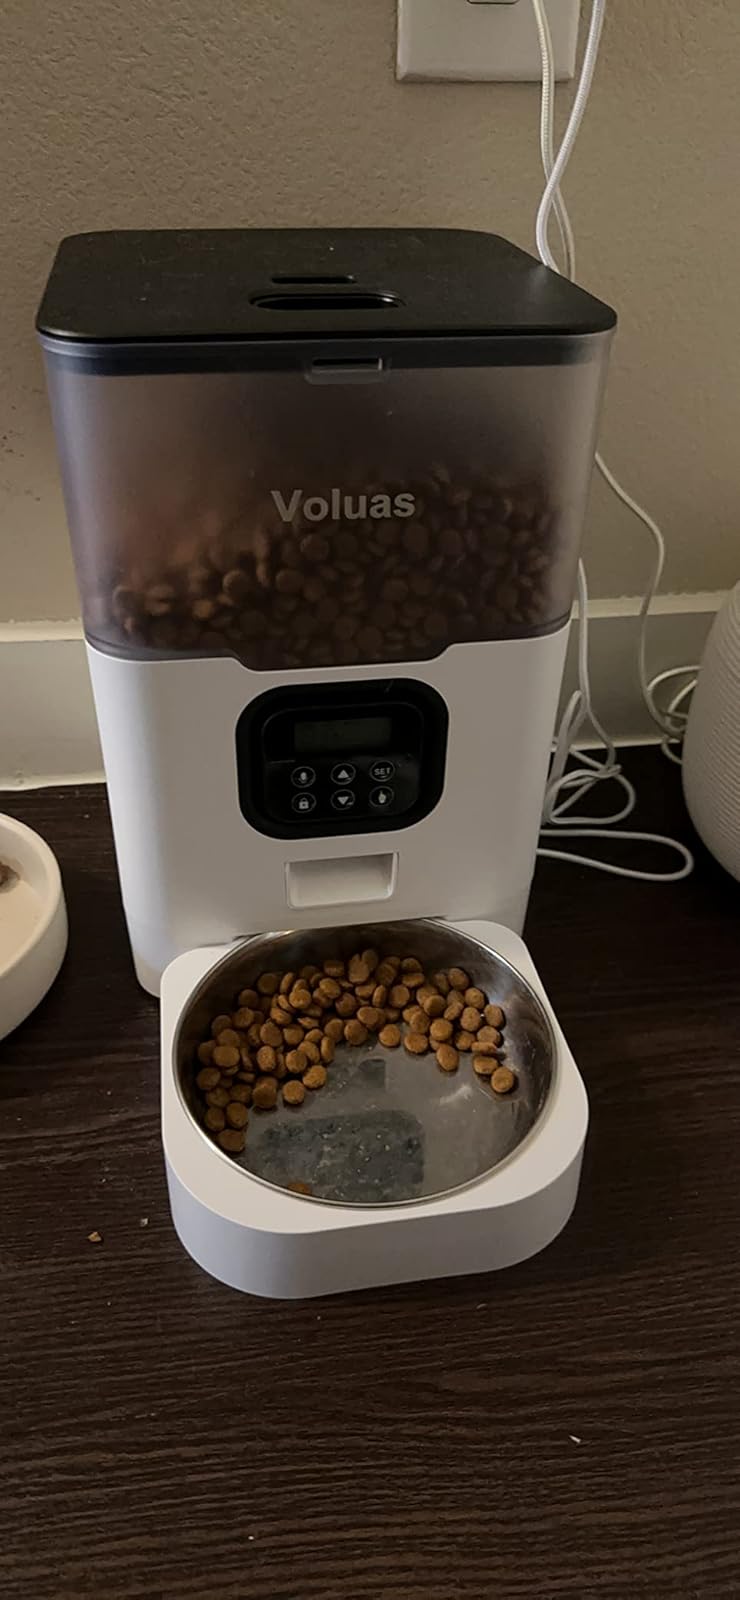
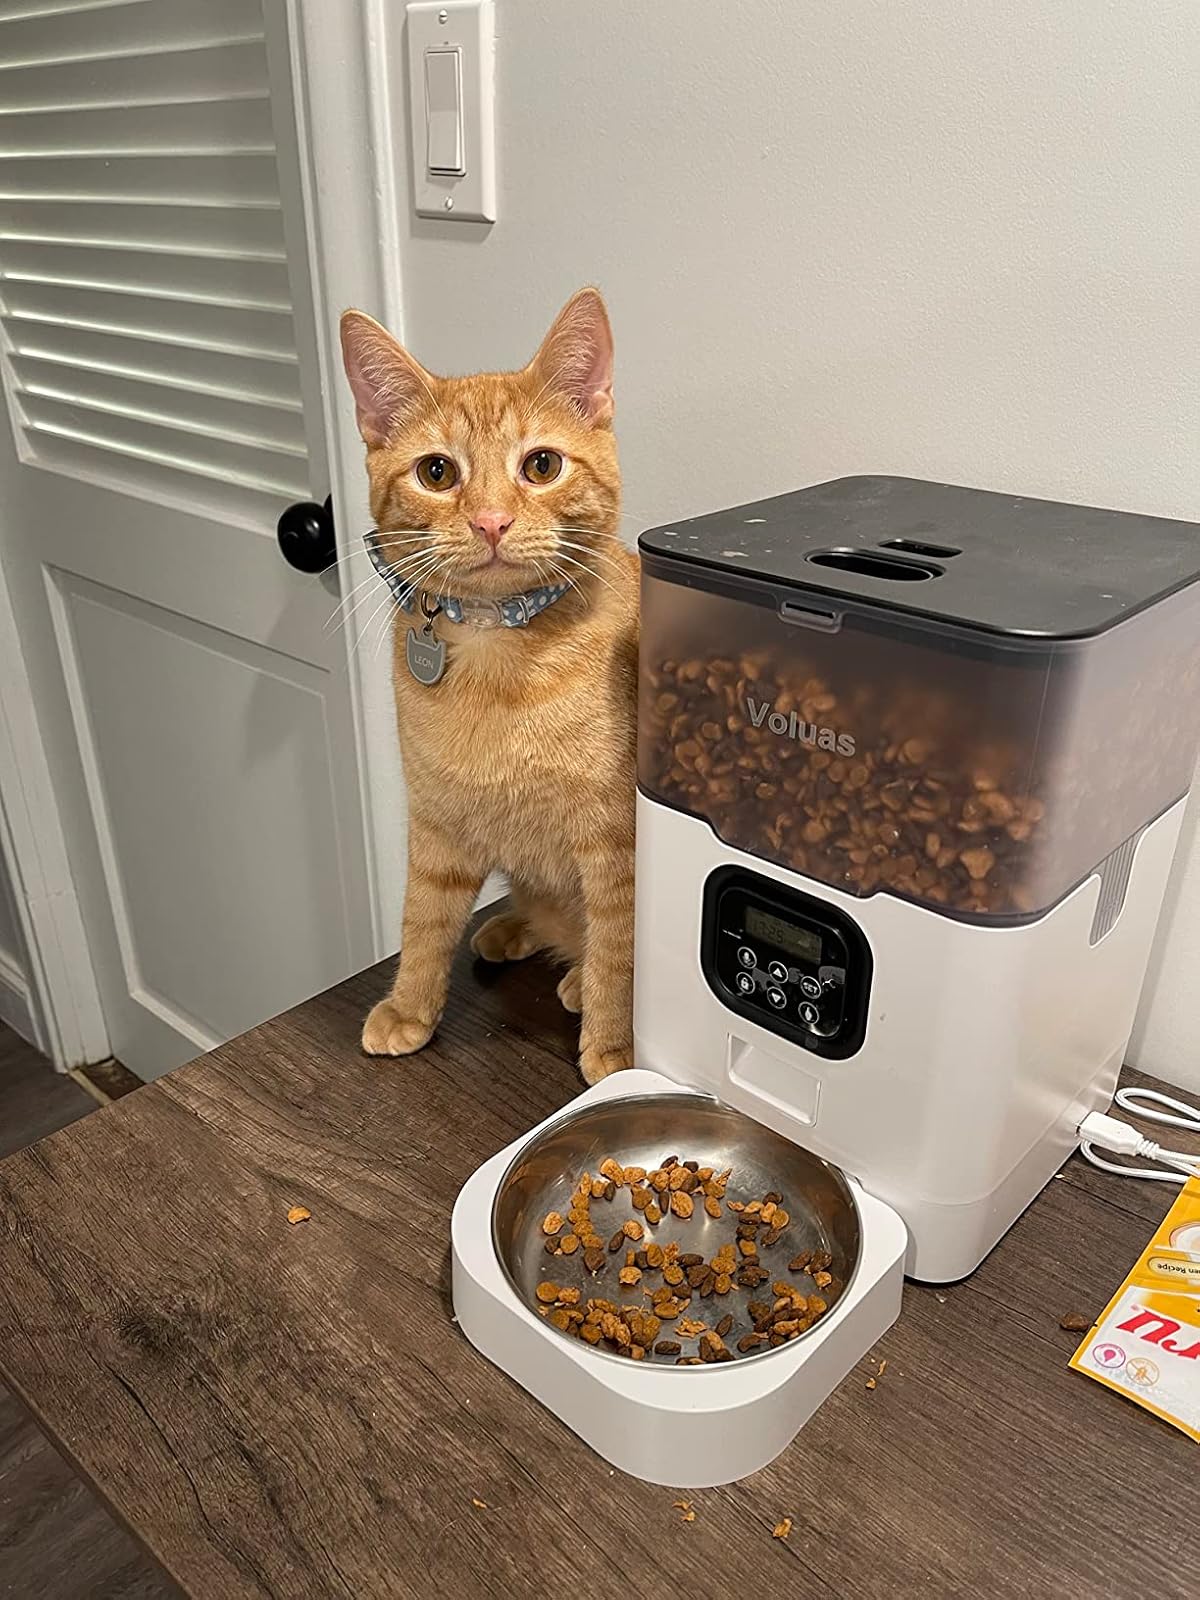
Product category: items_feeder
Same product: yes